Gibreab Teferi

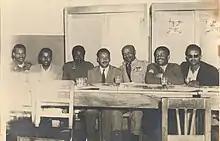
Ras Band Crew – from the right Baheru Tadla and next to him Gibreab Teferi

It was with the Ras Band that Bahta Gebrehiwot recorded most of his works. With the exception of maybe one or two songs, all of the Amharic songs were written by Gibreab Teferi, including :